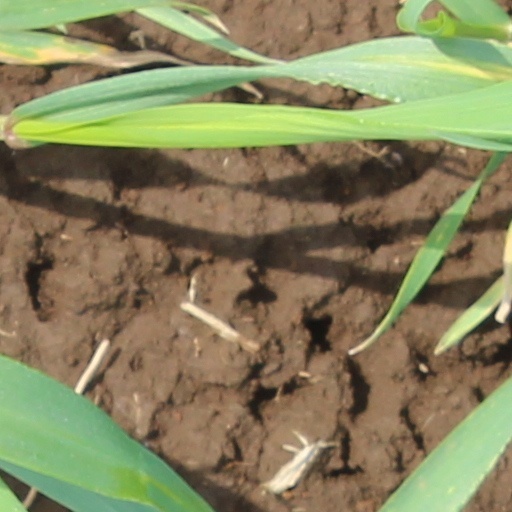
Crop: wheat